Microwave landing system

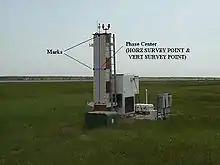
An MLS elevation guidance station

Unlike ILS, which required a variety of frequencies to broadcast the various signals, MLS used a single frequency, broadcasting the azimuth and altitude information one after the other. This reduced the chance of frequency conflicts, as did the fact that the frequencies used were far away from FM broadcasts, another problem with ILS. MLS also offered two hundred separate channels, making conflicts between airports in the same area easily preventable.